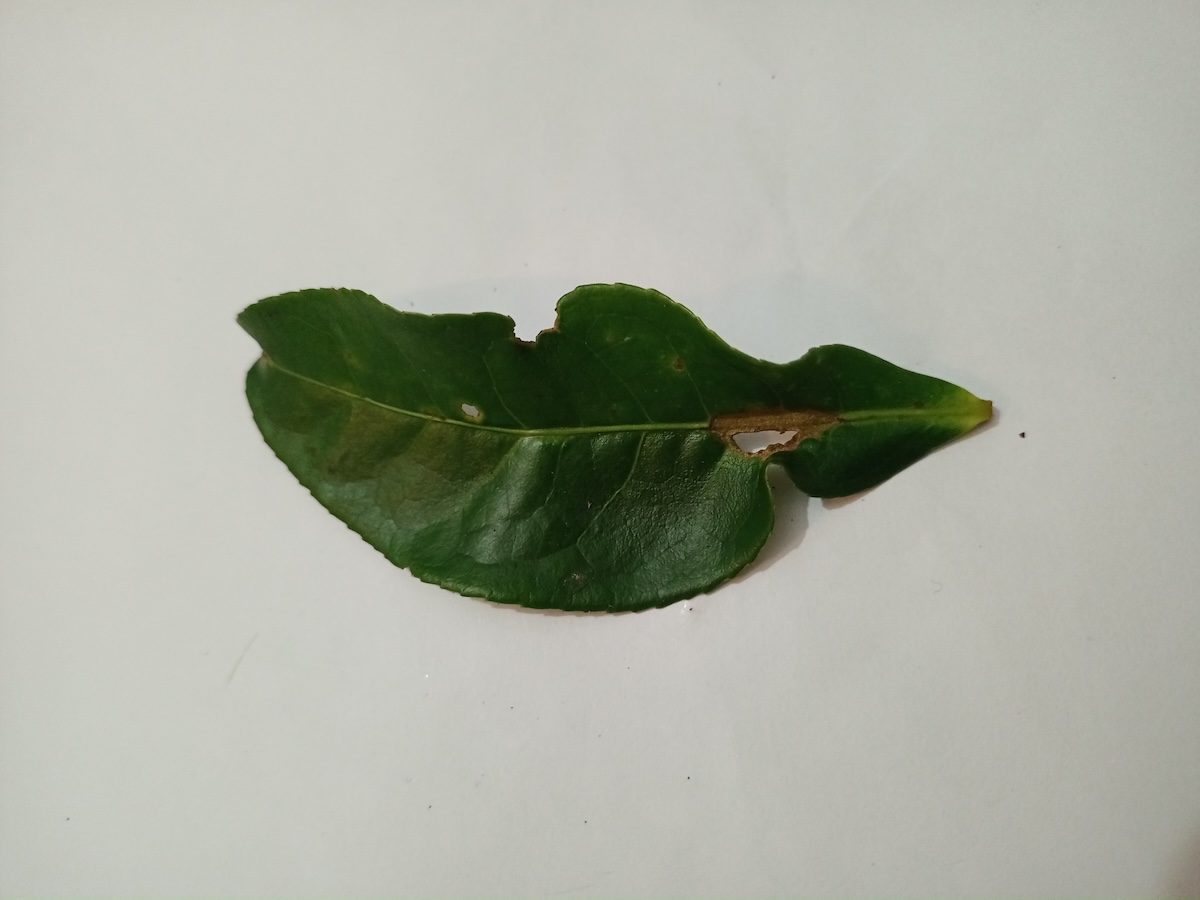
Label: Gray Blight